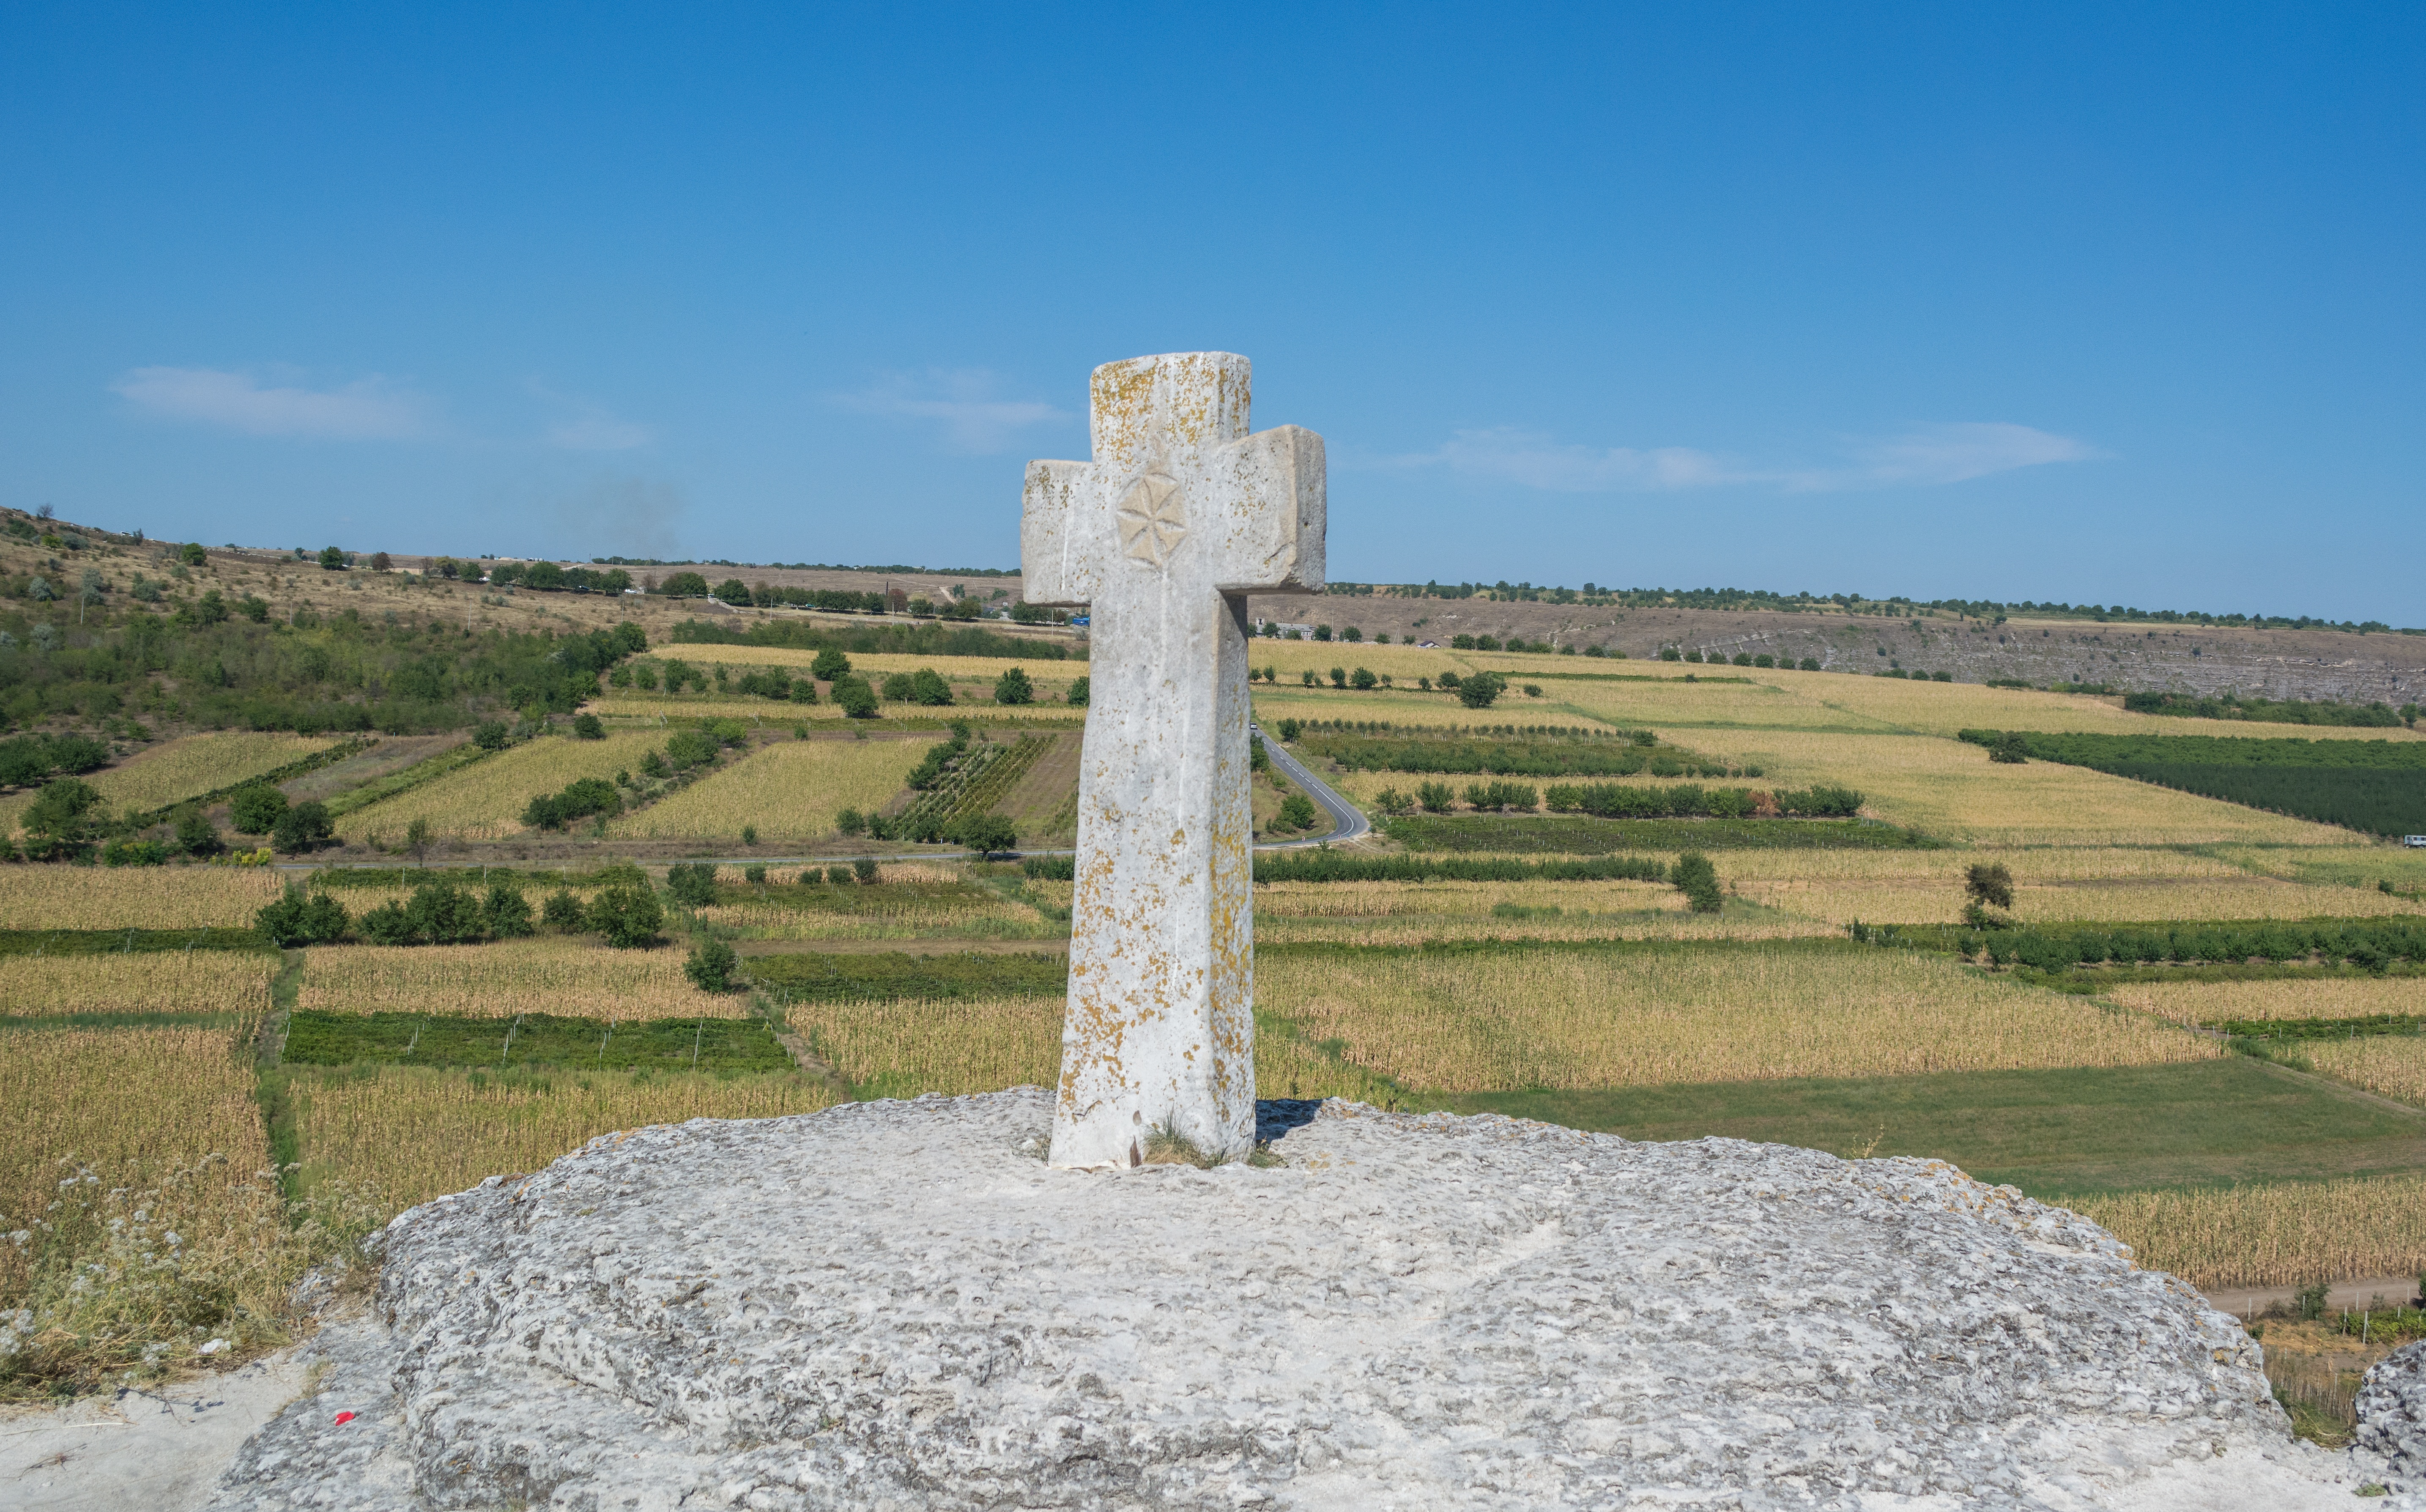
monument, tower, landmark, cross, memorial, ruins, badlands, ecosystem, monolith, moldova, showplace, archaeological site, stone cross, ancient history, skit, rocky monastery, old orhei